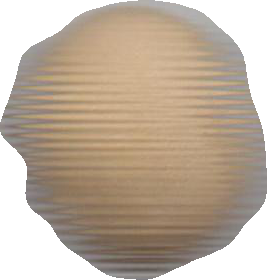
Variety: Grobogan